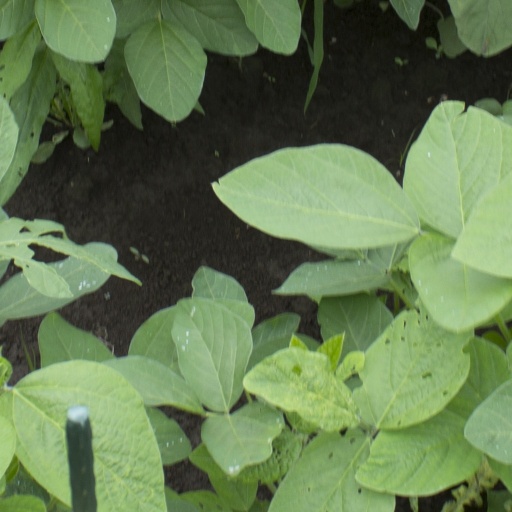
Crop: soybean